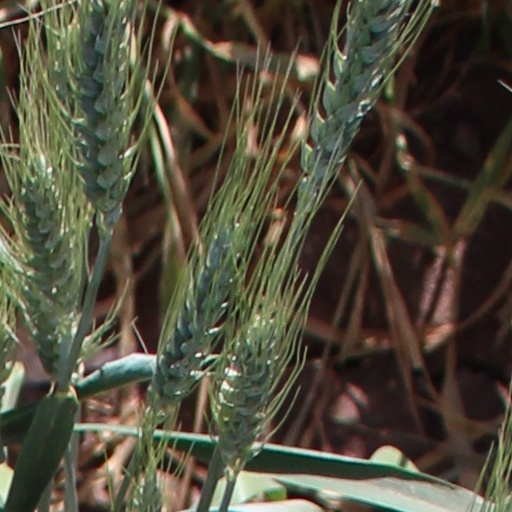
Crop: wheat